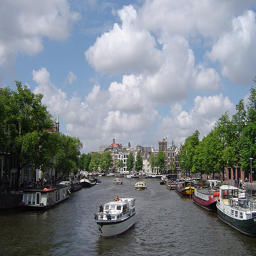
The view down a canal in Europe with many moored boats
Boats is parked along the sides of the water and a few is docking.
A boat is moving down the river while others are docked on the side.
A river filled with lots of small boats next to shore.
The boats are driving down the river between other docked boats.